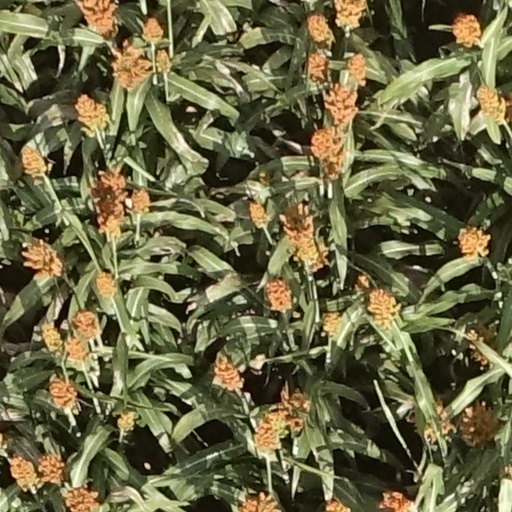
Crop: sorghum